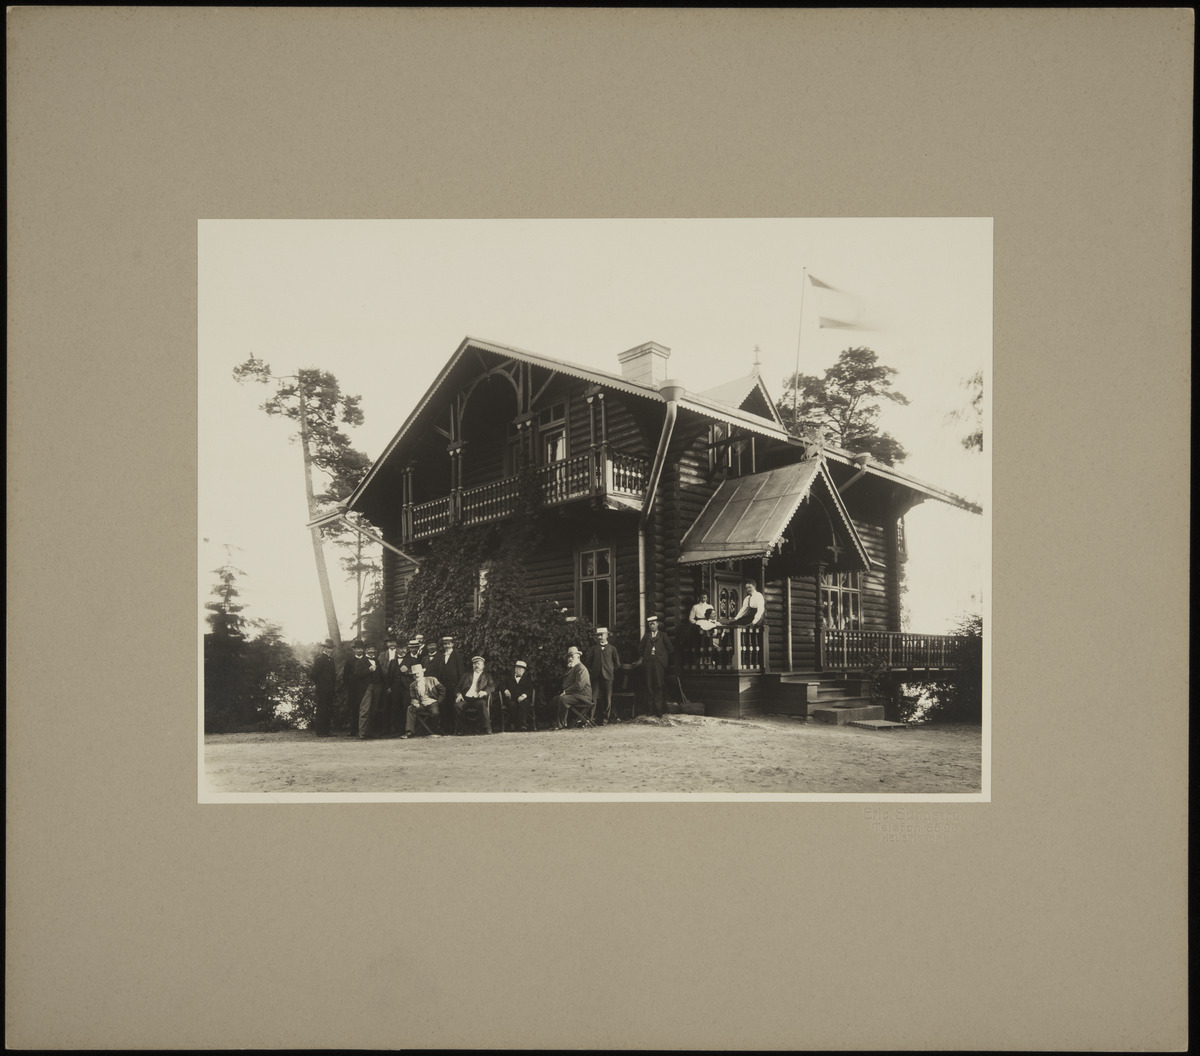
Herttoniemi, Sorsaniemi
sisällön kuvaus: Herttoniemi, Sorsaniemi. Yleisten rakennusten ylihallituksen (vsta 1936 Rakennushallitus) henkilökunta vierailulla ylijohtaja vapaaherra Sebastian Gripenbergin huvilalla. Huvilan arkkitehti Sebastian Gripenberg. mustavalkoinen
Kuvaaja: Rosenbröijer, A.E., valokuvaaja
Ajankohta: kuvausaika 10.08.1904
Paikka: Suomi, Uusimaa, Helsinki, Herttoniemi Helsinki, Herttoniemenranta Helsinki, Sorsaniemi. Sorsavuori
Aiheet: Gripenberg, Sebastian Odert, Rakennushallitus, puurakennukset hirsirakennukset, huvilat, arkkitehtuuri, arkkitehdit, valtionhallinto, keskushallinto, keskusvirastot, miehet, naiset, pukeutuminen, vaatteet puvut, päähineet, jalkineet, viikset, parrat, kalusteet pihakalusteet tuolit, puut, silmälasit, vierailut, ryhmät, parvekkeet, aidat, kuistit